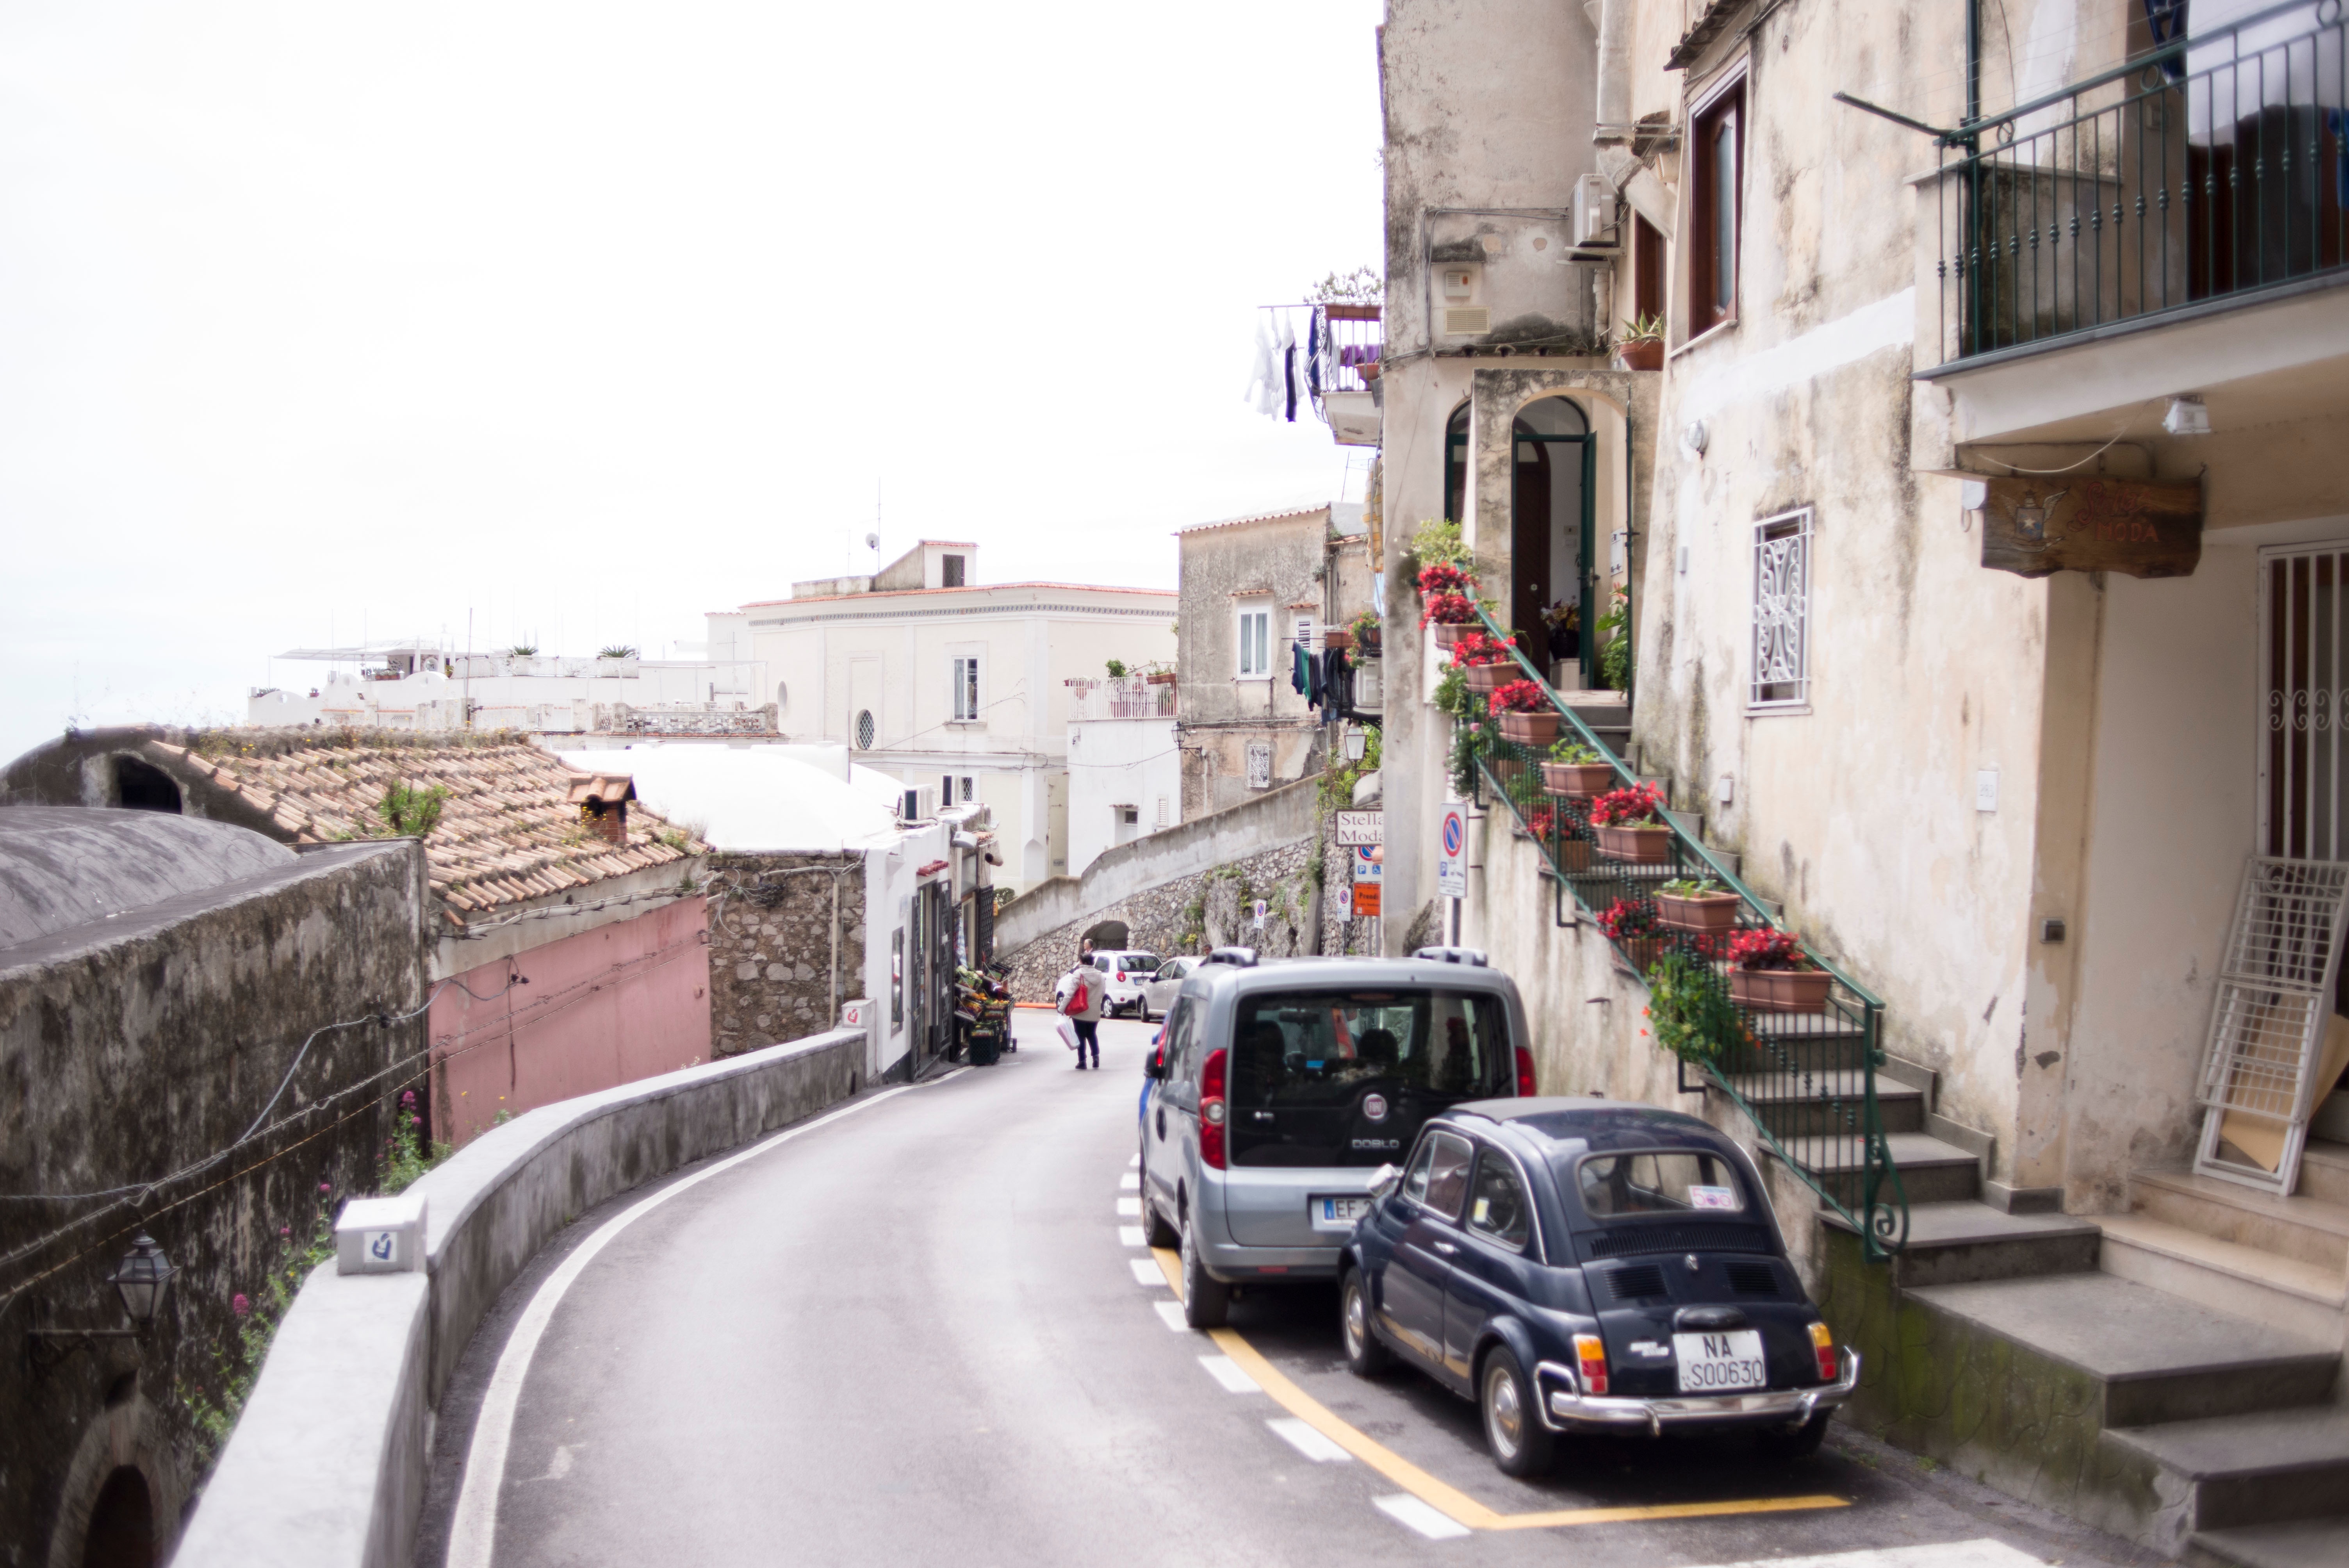
pedestrian, road, traffic, street, town, city, downtown, lane, infrastructure, neighbourhood, residential area, human settlement